The Oath of Tsuru San

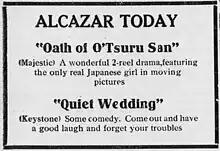
Contemporary newspaper advertisement for the film

The Oath of Tsuru San is an American silent short drama film starring William Garwood and Japanese actress Tsuru Aoki. It was released in October 1913.